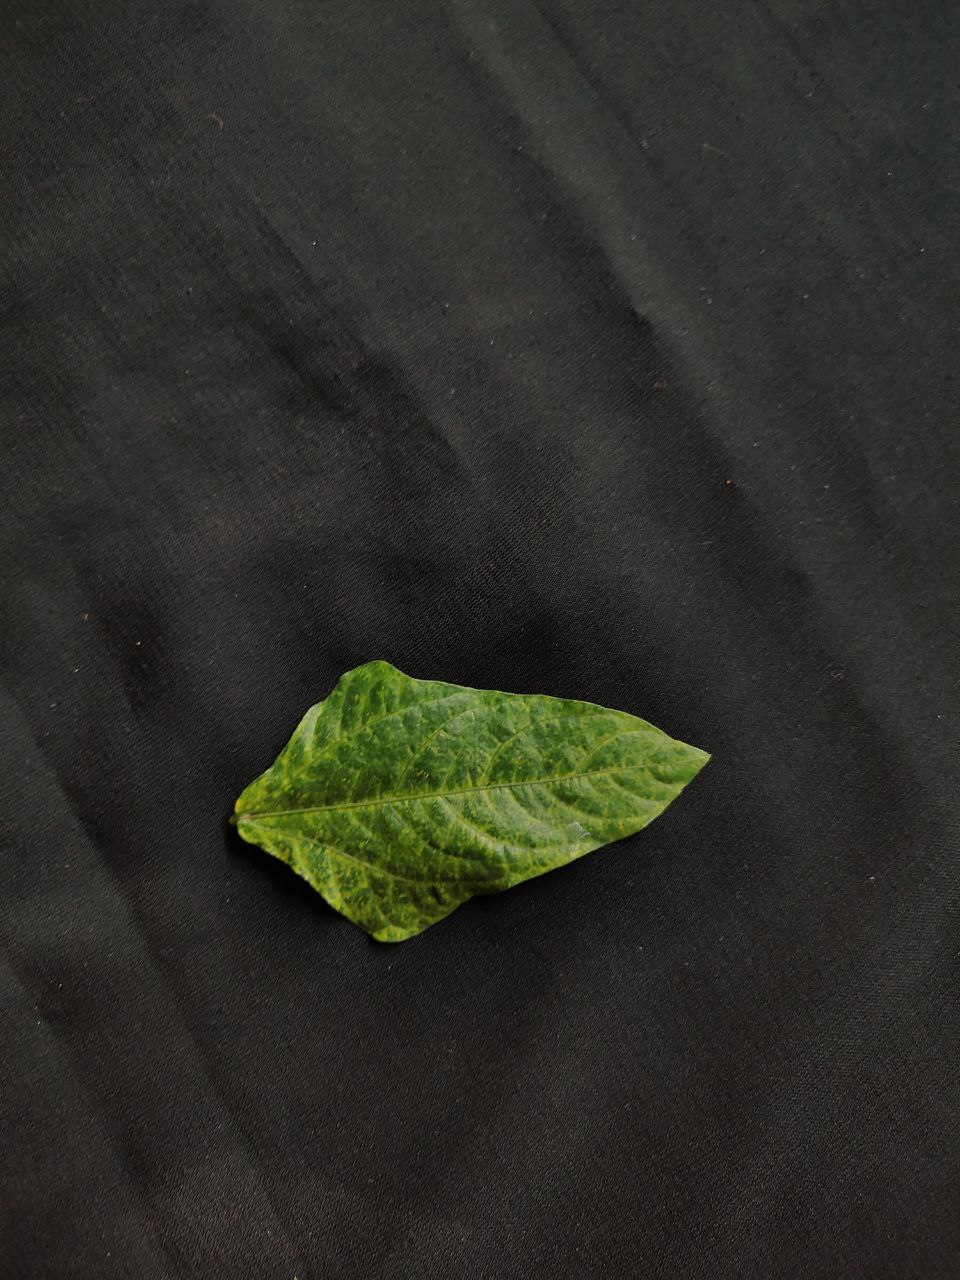
Crop: cowpea
Leaf condition: Mosaic Virus